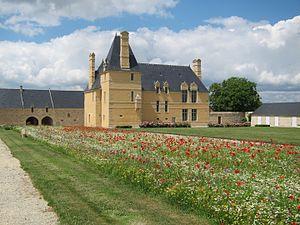
Façade est du Manoir de Cremel
La ferme manoir de Crémel est un édifice du XVIIᵉ siècle, protégé au titre des monuments historiques, situé sur la commune de Monceaux-en-Bessin, dans le département français du Calvados.